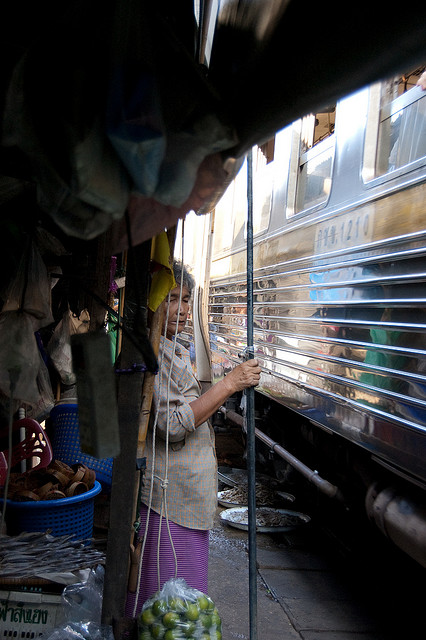
A woman by a market with a train passing by.

A market area with people with a train running through the market.

A woman standing on the side of a train next to a  farmers market.

An old woman standing next to a train at a shop